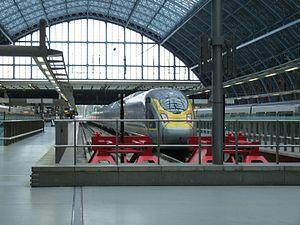
Le nouveau modèle de l'Eurostar en gare St Pancras
Les trains Velaro sont une famille d'automotrices à grande vitesse fabriqués par Siemens. Velaro est une marque déposée de Siemens. Il s'agit du premier train à grande vitesse entièrement conçu par le constructeur allemand. Le Velaro est dérivé de l'ICE 3 fabriqué pour la Deutsche Bahn dans le cadre d'un consortium autour de Siemens et Bombardier.